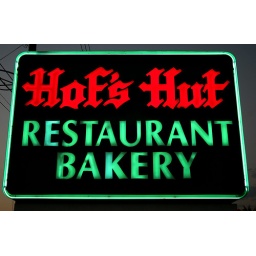
Just a touch of neon around the edges but also behind the plastic on all of the green letters.